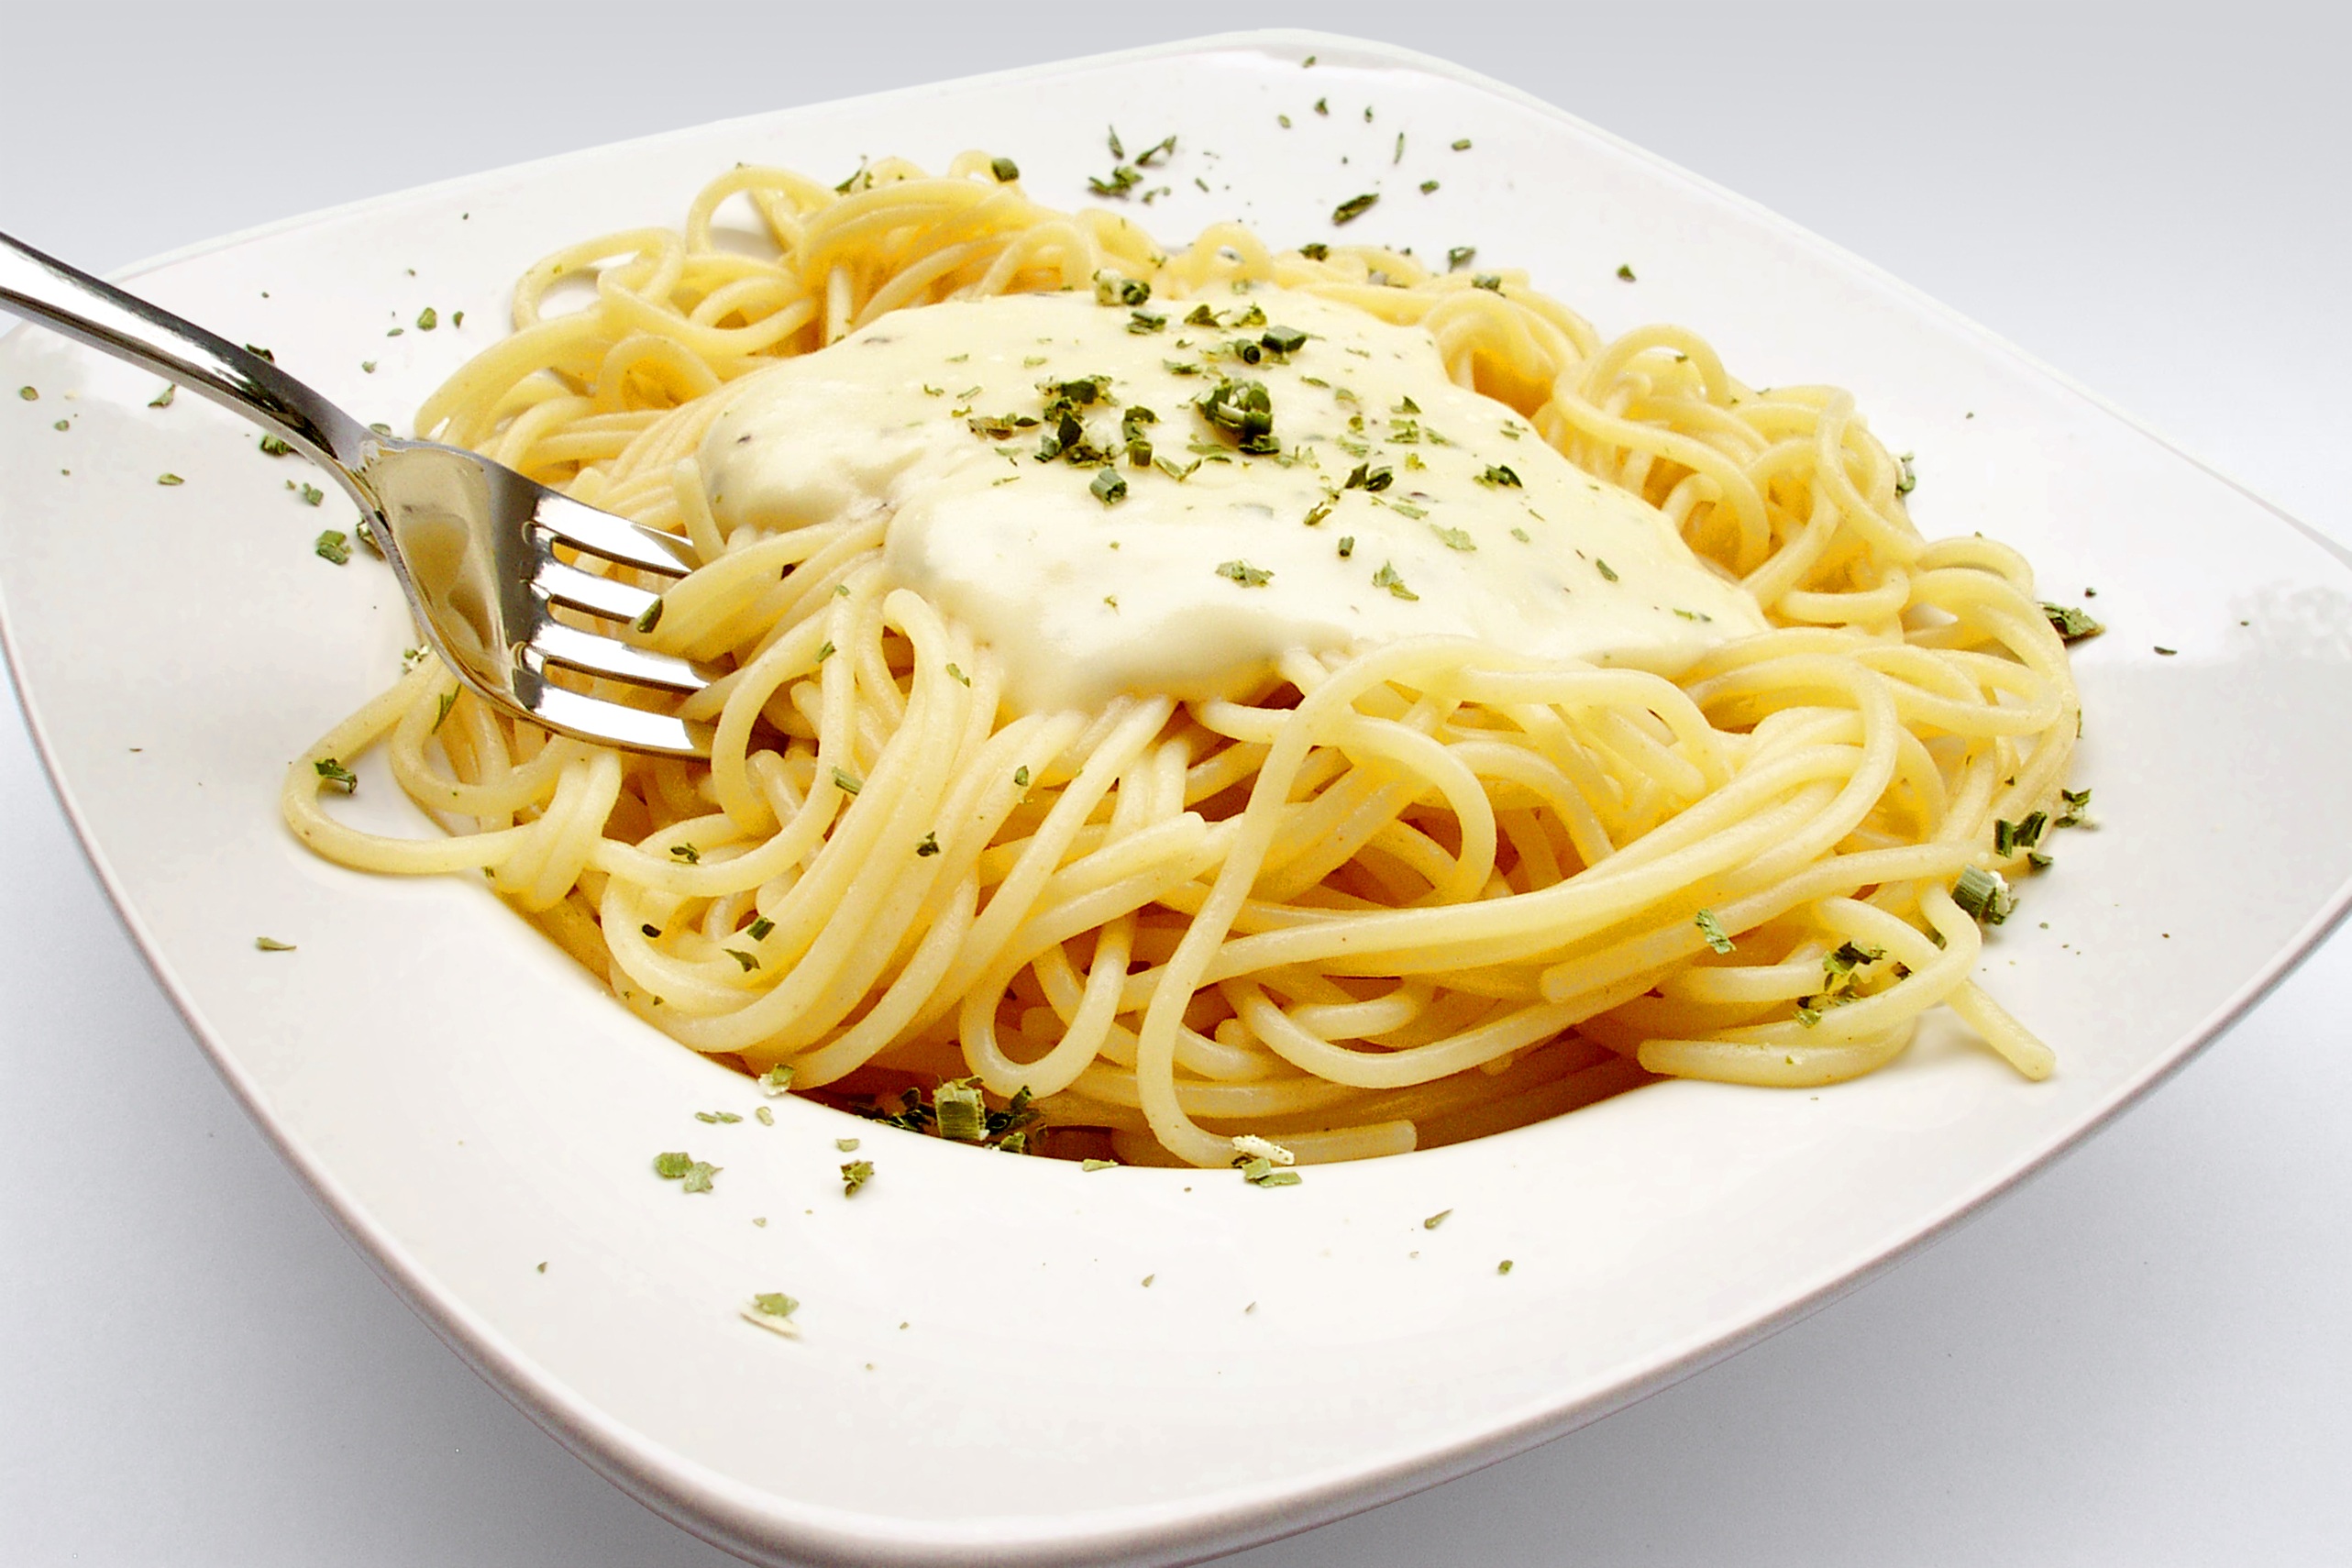
dish, food, produce, plate, italy, lunch, cuisine, sauce, pasta, noodles, vegetarian, spaghetti, carbohydrates, italian food, carbonara, fettuccine, european food, bucatini, capellini, linguine, spaghetti aglio e olio, pici